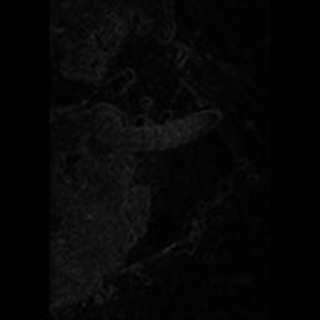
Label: cotton_army_worm